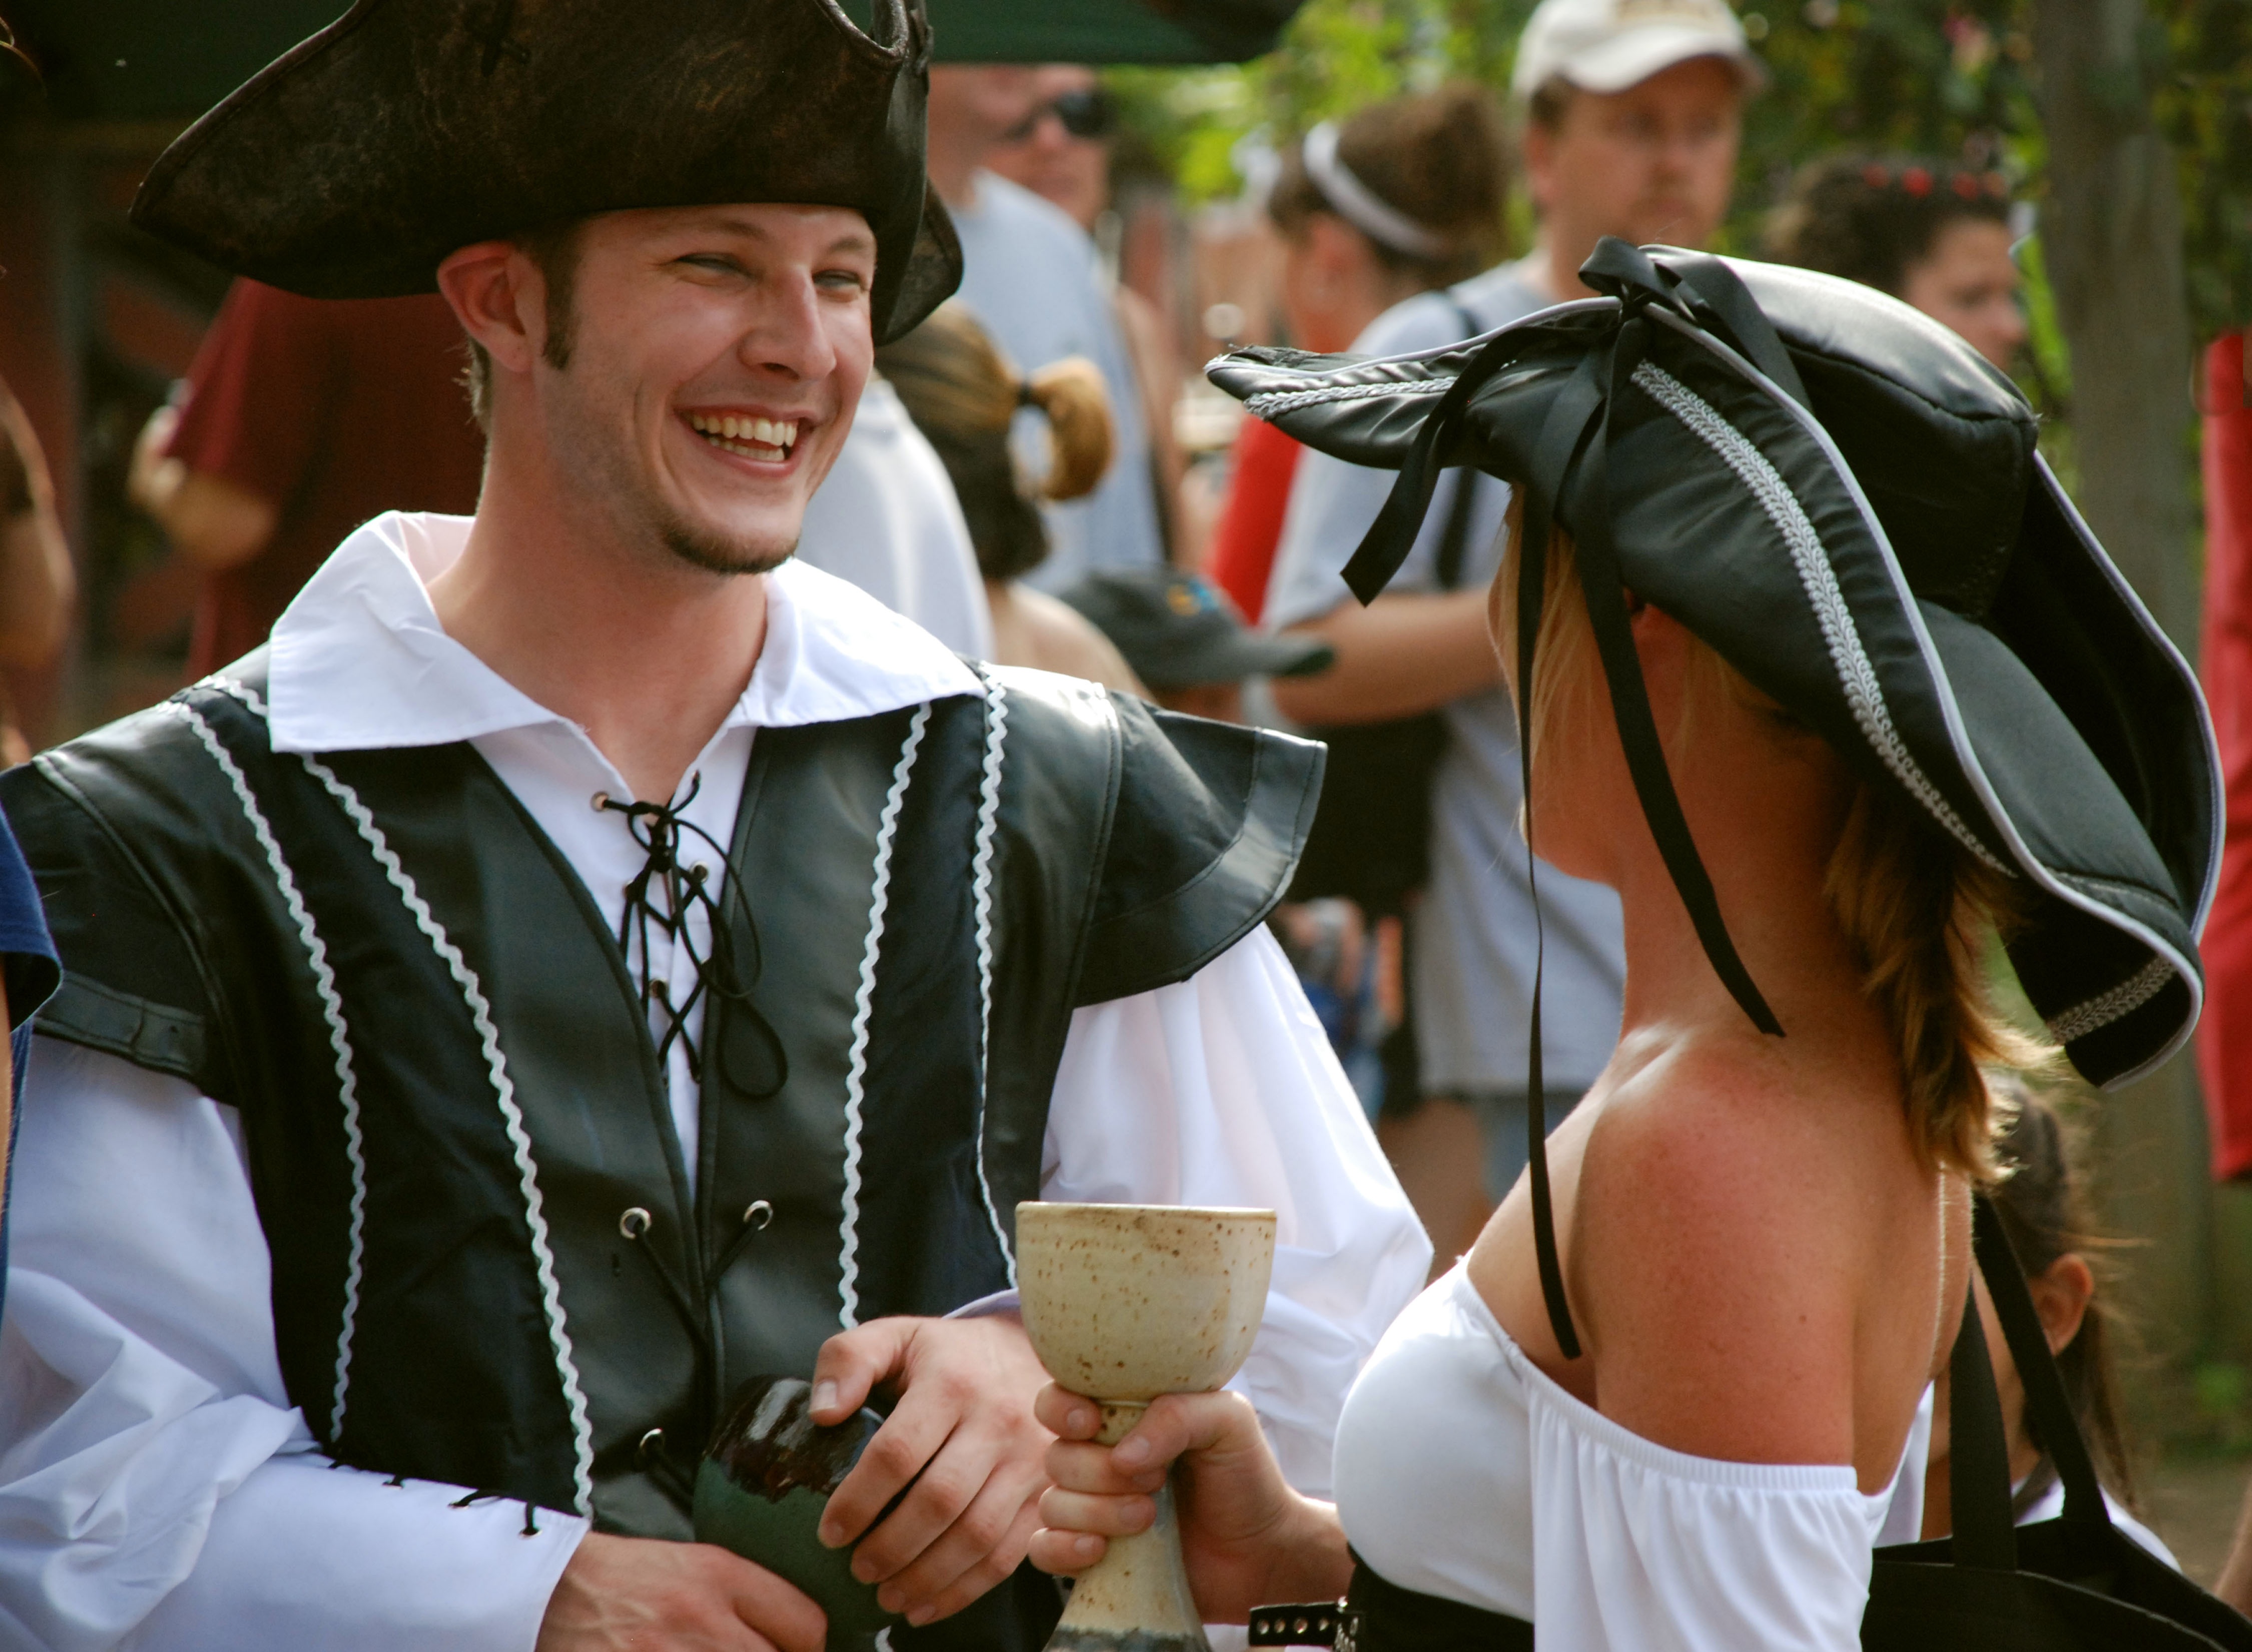
person, male, female, couple, romance, clothing, festival, happy, expression, jockey, tradition, costume, joyful, hats, pirates